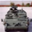
Label: tank